William of Savoy

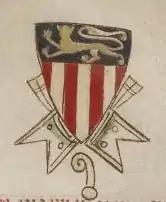
Coat of arms of William of Savoy(Matthew Paris, c. 1255)

William of Savoy (died 1239 in Viterbo, Italy) was a bishop from the House of Savoy. He was a son of Thomas, Count of Savoy and Margaret of Geneva. He was elected bishop of Valence in 1224. He negotiated the weddings of queens, and was an advisor to Henry III of England. Between his religious roles and his family relations, his influence was noted from London to Rome.